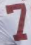
Number: 7